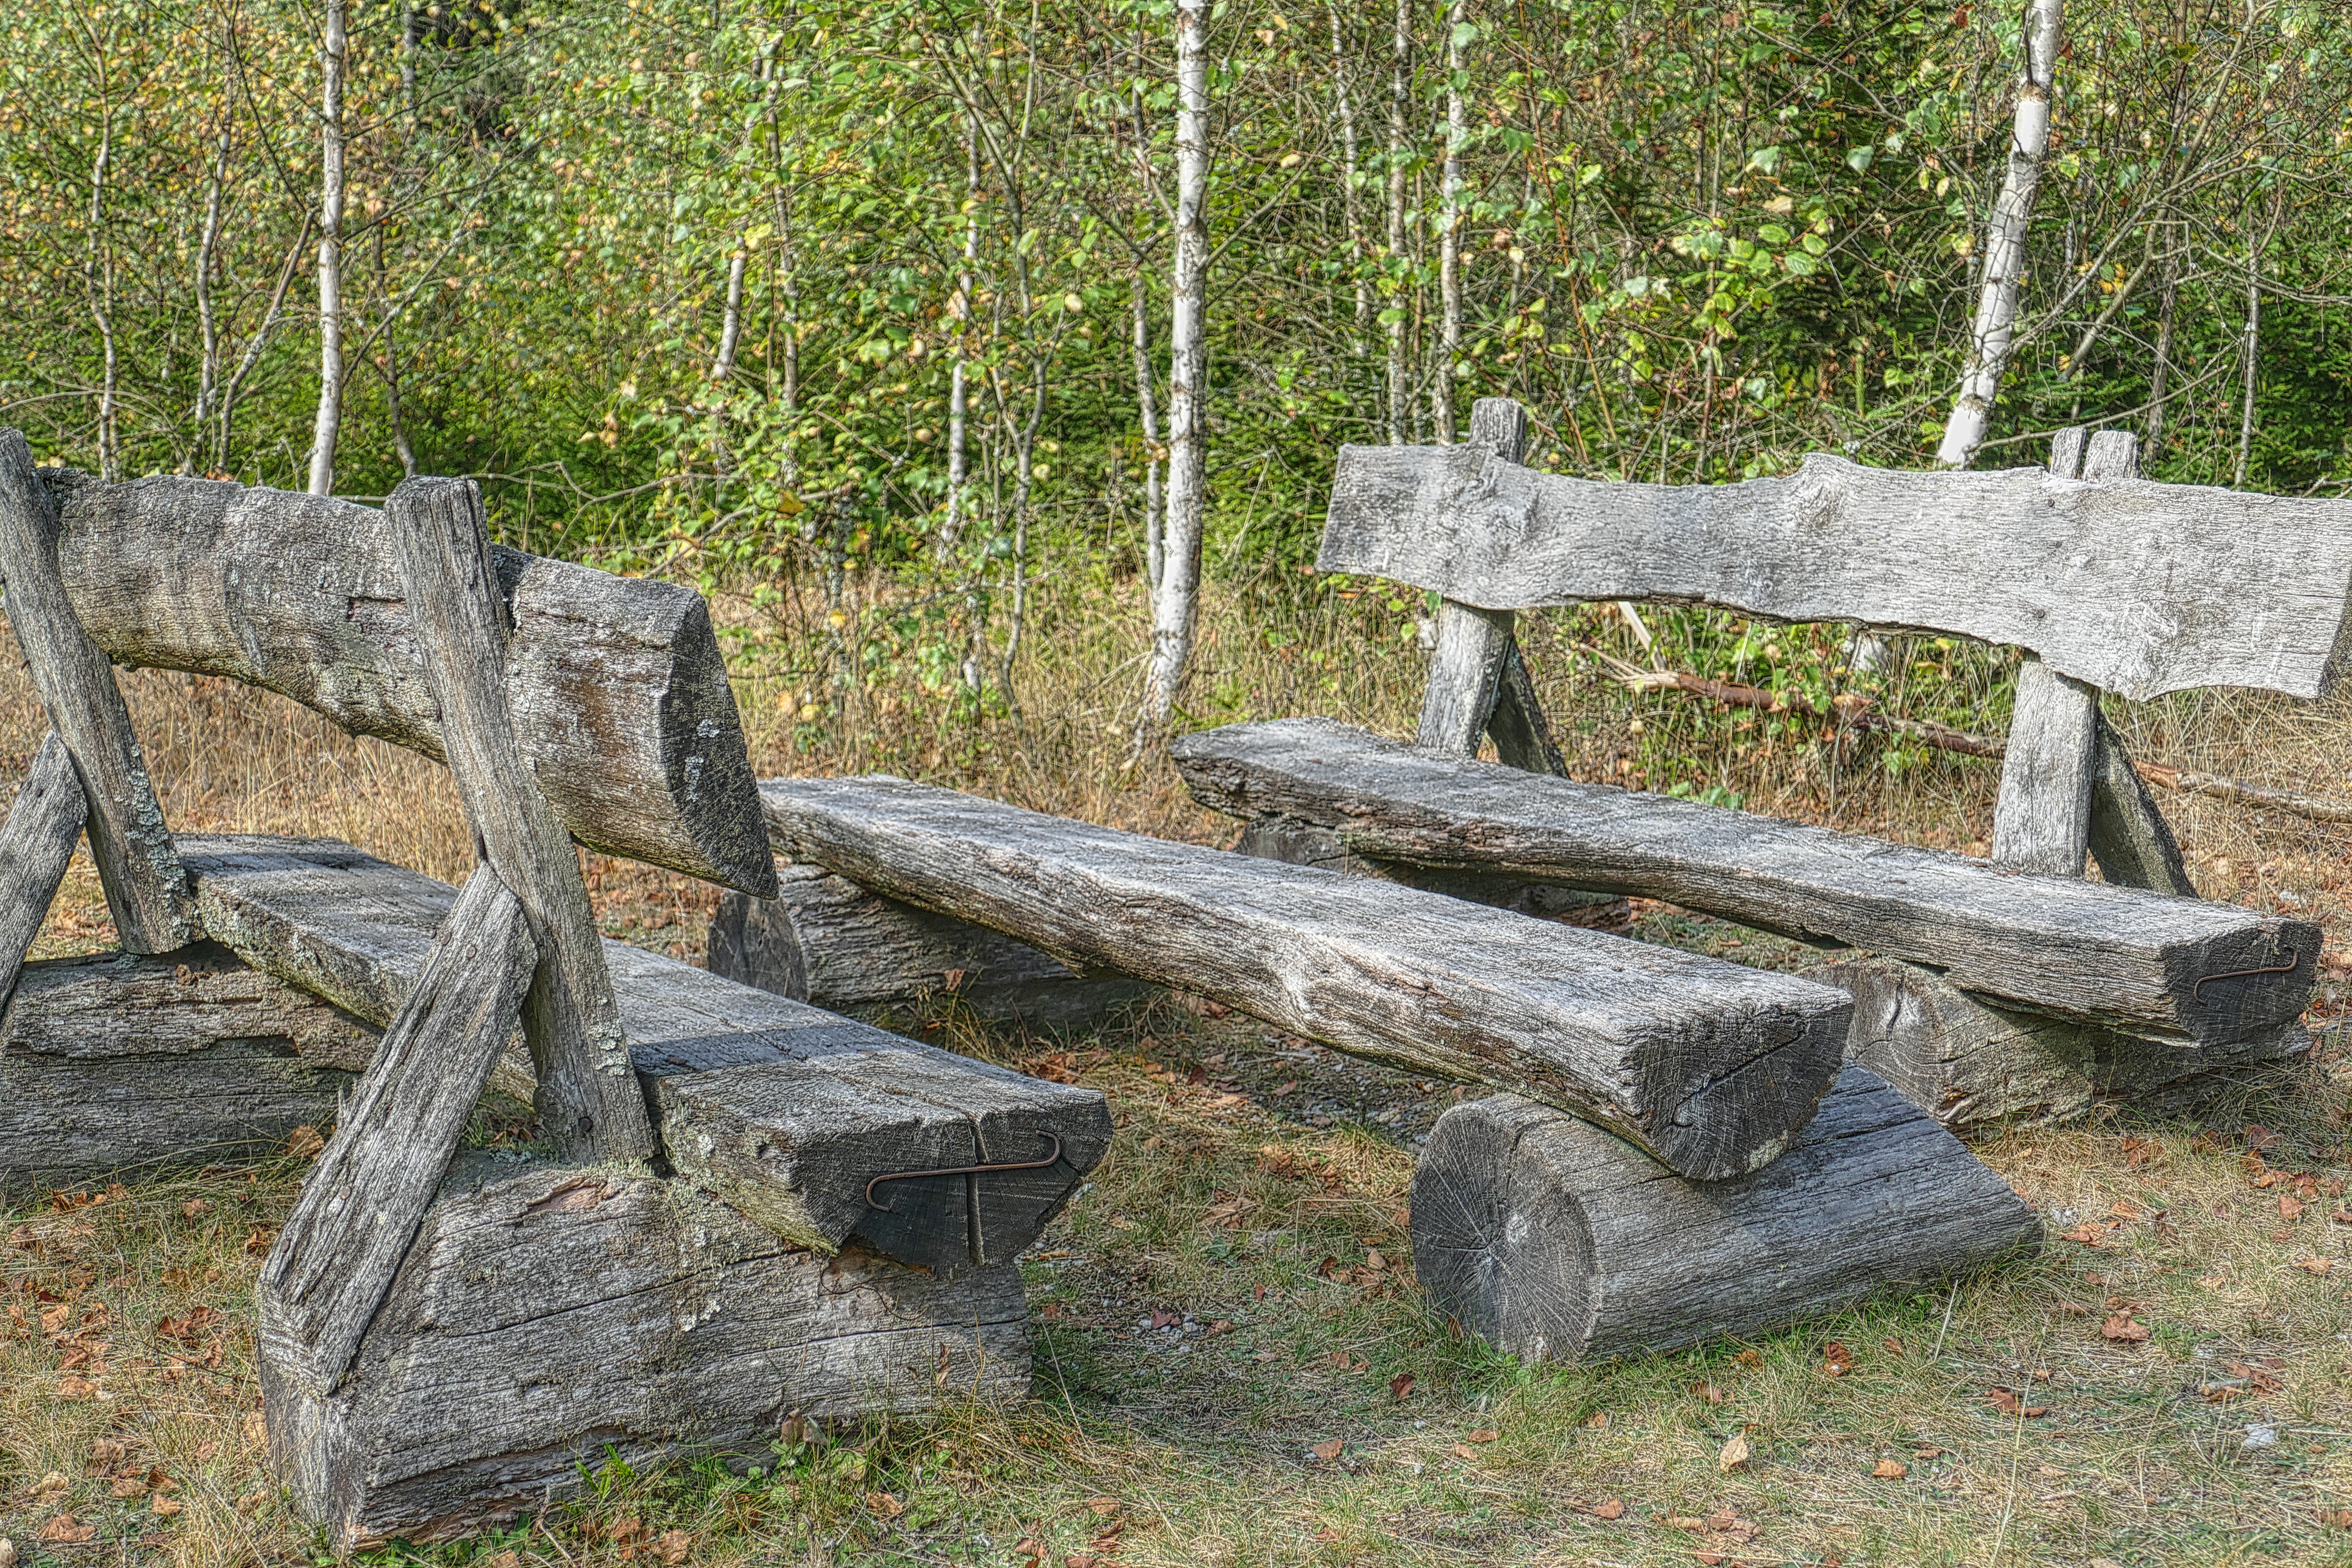
nature, forest, rock, wood, seat, old, wall, rest, stone wall, cemetery, grave, sculpture, ruins, boulder, break, out, benches, resting place, recovery, click, old bench, ancient history